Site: brandenburg
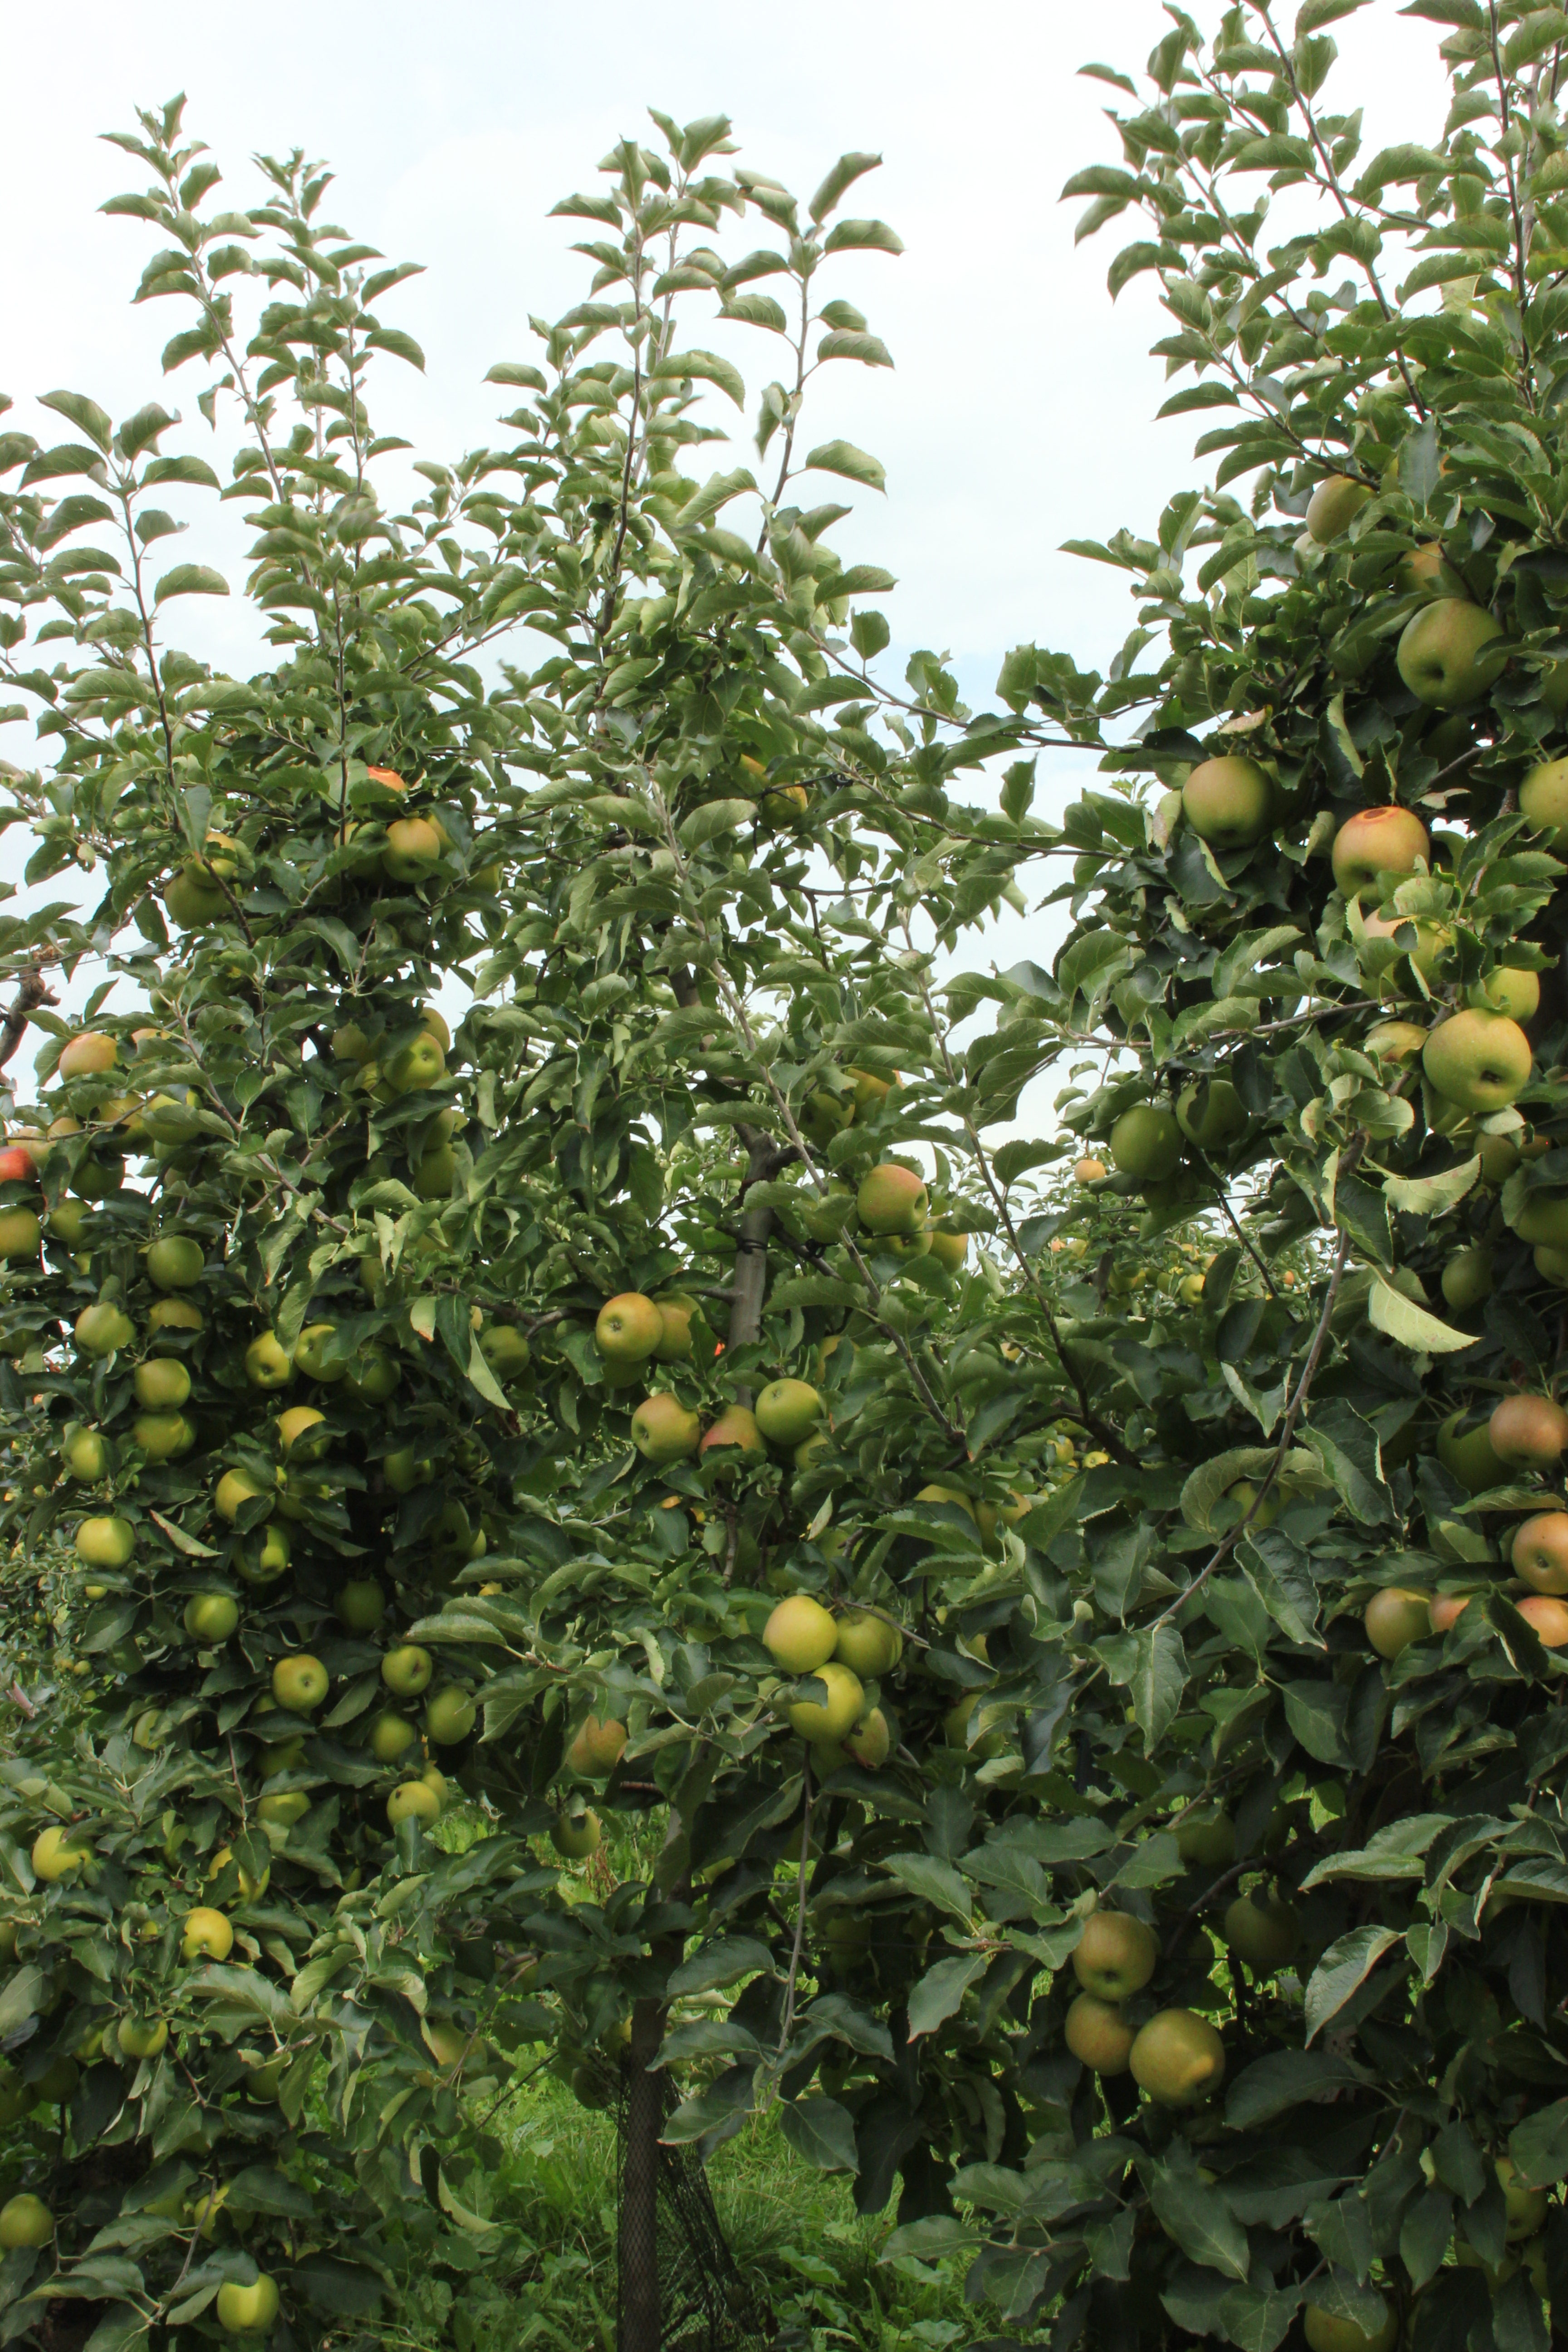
Growth stage (BBCH 87): Maturity of fruit and seed